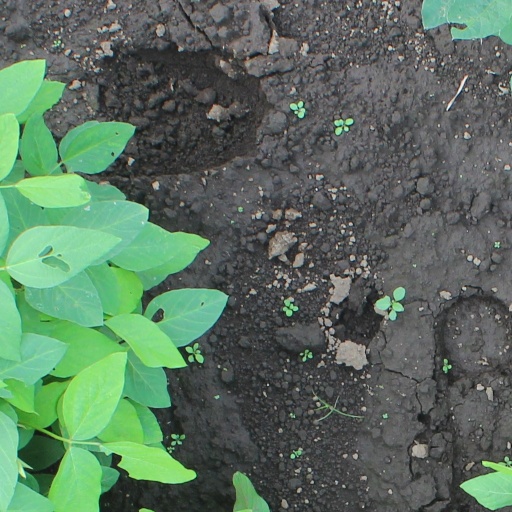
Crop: soybean